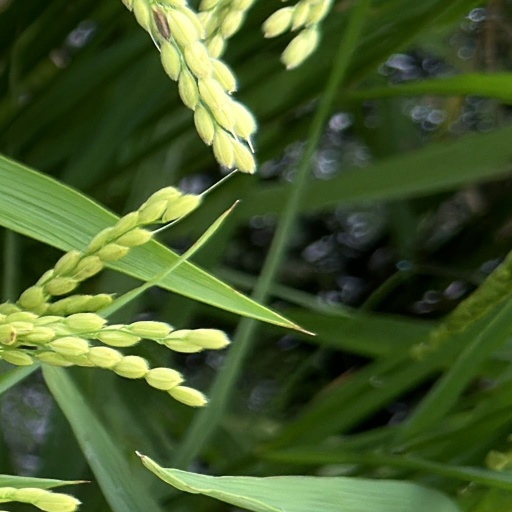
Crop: rice